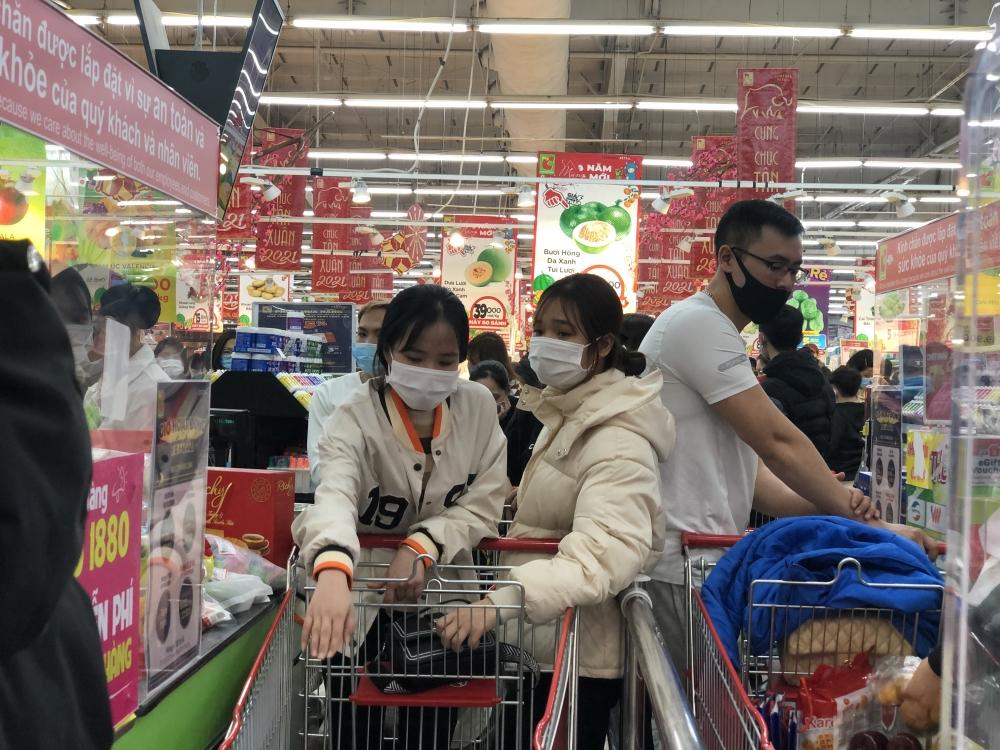
đây là khung cảnh xuất hiện ở quầy thanh toán của một siêu thị